Edmund Kalau

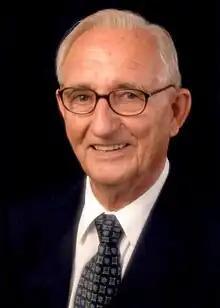
Edmund Kalau in 2008

Edmund J. Kalau (9 July 1928 – 8 January 2014) was a German aviator, missionary, and pastor. He was a member of the Hitler Youth during his childhood prior to his conversion to Christianity. As an adult, Kalau served as a missionary in Micronesia with his wife, Elizabeth. They founded the Pacific Missionary Aviation (PMA) to facilitate air travel throughout Micronesia.